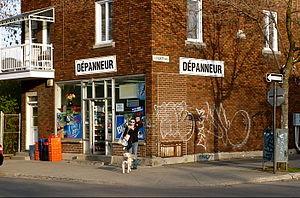
Un dépanneur typique à Montréal Dépanneur Esposito, à l'angle des rues Springland et Hurteau
Un magasin de proximité, supérette ou dépanneur en français canadien, est un commerce qui pratique la vente au détail, à prédominance alimentaire, de proximité.
Cet article traite des événements qui se sont produits durant l'année 1983 au Québec.
Une épicerie est un commerce de détail de proximité de denrées alimentaires mais distribue également une diversité de produits sans rapport avec l'alimentation. L'épicerie est aussi, depuis l'avènement de la grande distribution, un secteur d'activité lié à l'achat des denrées alimentaires sèches et appertisées et à leurs ventes au sein d'un magasin ou d'une centrale d'achat de la grande distribution.